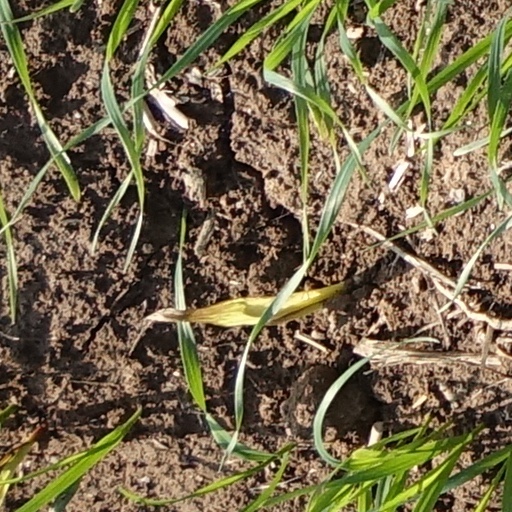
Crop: wheat